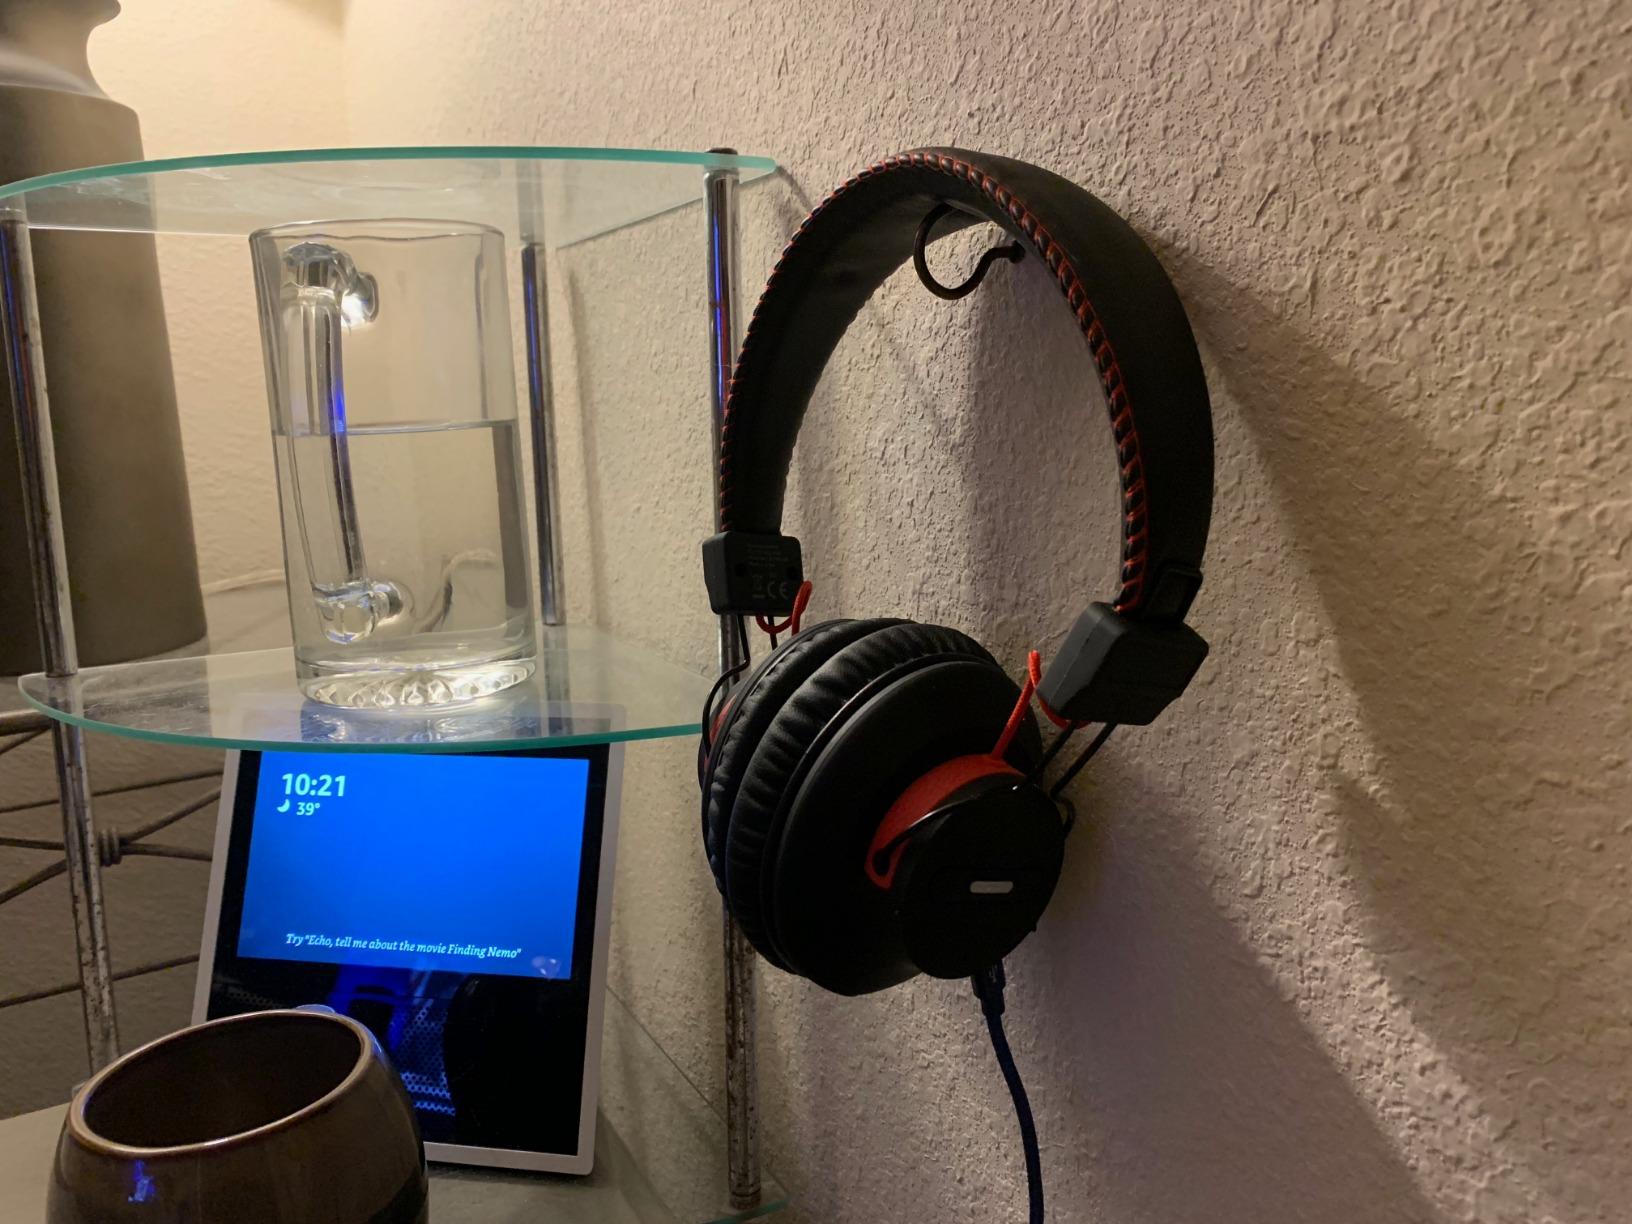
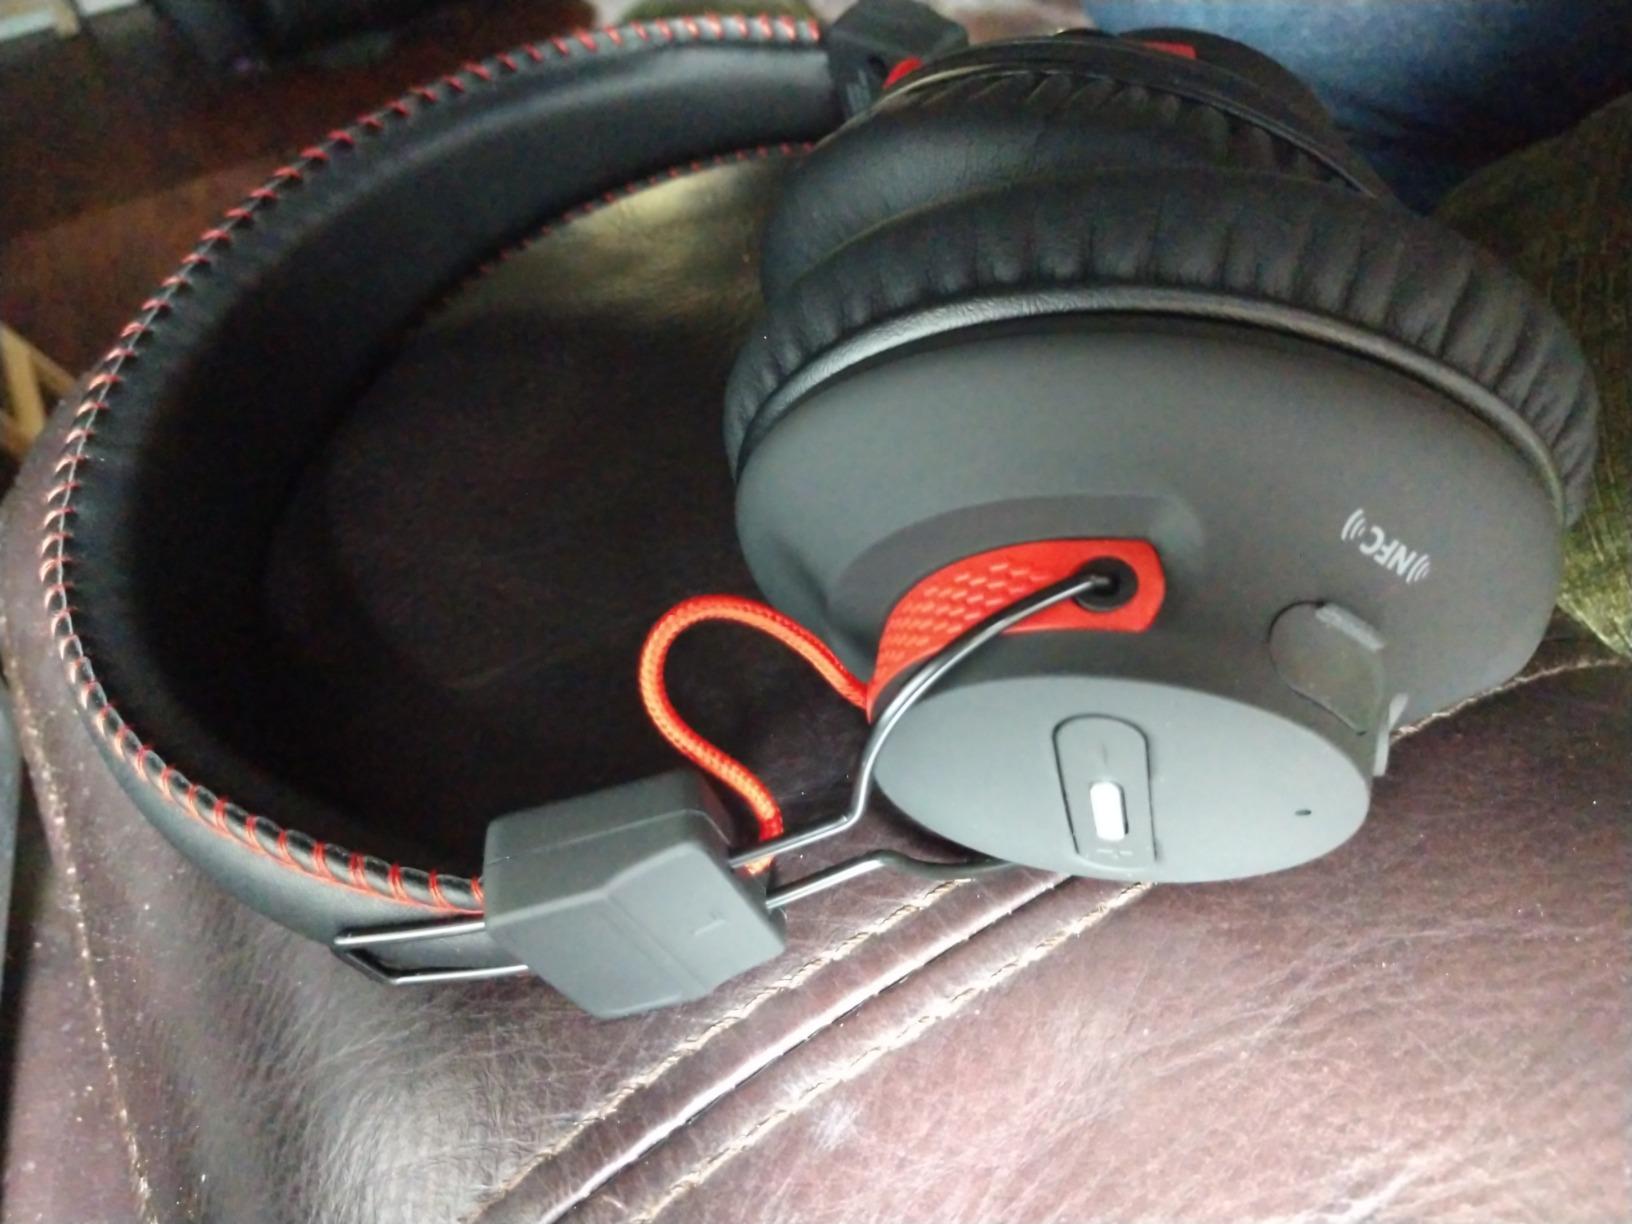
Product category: headphones
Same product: yes